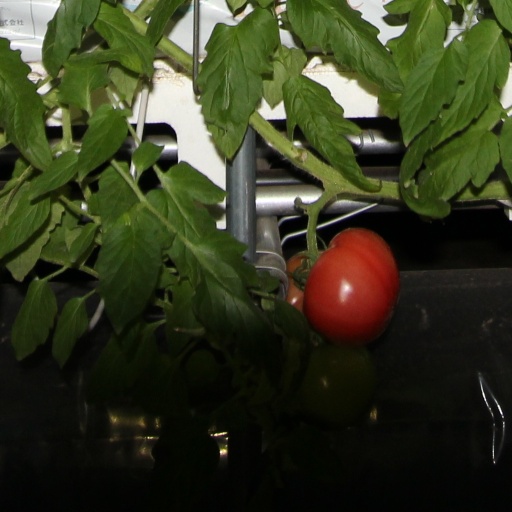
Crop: tomato